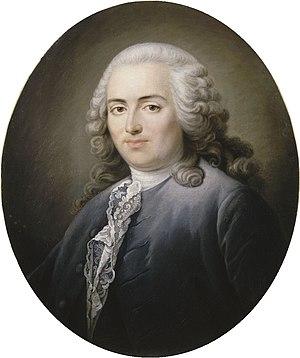
Louis XVI, né le 23 août 1754 à Versailles et mort guillotiné le 21 janvier 1793 à Paris, est roi de France et de Navarre du 10 mai 1774 au 6 novembre 1789, puis roi des Français jusqu’au 21 septembre 1792. Il est le dernier roi de France de la période dite de l'Ancien Régime.
La philosophie de l'histoire est la branche de la philosophie traitant du sens et des finalités du devenir historique. Elle regroupe l'ensemble des approches, se succédant de l'Antiquité à l'époque contemporaine, tendant à affirmer que l'histoire n'est pas le fruit du hasard, de l'imprévu, voire du chaos, mais qu'elle obéit à un dessein en suivant un parcours. Dans une perspective chronologique, on peut globalement distinguer cinq étapes.
« Jamais sans doute dans l’histoire […] le thème du progrès n’a à ce point interrogé l’humanité dans son ensemble et l’humanité propre à chaque individu. »
Les houillères de Cublac sont des mines de charbon exploitées sur le territoire de Cublac, dans le département de la Corrèze, entre 1781 et 1914 par plusieurs compagnies. Le charbon est découvert le 20 février 1766 grâce à l'initiative de l'intendant de la généralité de Limoges, Anne Robert Jacques Turgot.
L'histoire de la pensée économique est l'étude de l'histoire des idées en économie.